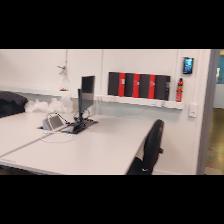
Label: NonHuman